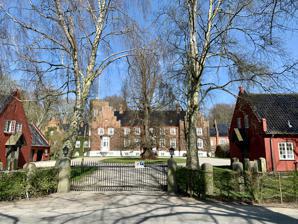
Building: Krabbesholm, Lejre Municipality
Country: Denmark
Year built: 1853
Manor house near Skibby, Denmark Krabbesholm Krabbesholm in 2020 General information Location Krabbesholmvej 14 Abr/> 4070 Kirke Hyllinge Country Denmark Coordinates 55°43′48″N 11°57′0″E / 55.73000°N 11.95000°E / 55.73000; 11.95000 Completed 1853 Design and construction Architect(s) Frederik Galatius Krabbesholm is a manor house and estate located on the Hornsherred peninsula, between Skibby and Sæby, Lejre Municipality , some 50 kilometres west of Copenhagen , Denmark . The manor was detached from Egholm by Oluf Rosenkrantz in 1783 but the two estates had the same owners until 1806. The Gothic Revival style main building, the first on the estate, was built for Lars Trolle in 18. The estate covers 488 hectares of land. History Rosenkrantz and Skeel families Oluf Rosenkrantz The village of Vindeby was formerly located on the site. It was destroyed in the First and Second Dano-Swedish Wars. It belonged to Egholm Manor . Oluf Rosenkrantz inherited Egholm after his father. He later increased the number of tenant farms under the manor to an extent that compromised the rational management of the estate. In 1647 he was granted royal permission to establish a new manor on part of the land.  He named his new estate Krabbesholm (Krabbe's Isle) as a tribute to his wife, Birgitte Krabbe. Frederik Christian Rosenkrantz Rosenkrantz fell out of favour at the court after opposing the new Absolute monarchy and was forced to cede all his estates to his daughters and sons-in-law. Egholm and Krabbesholm were ceded to Mogens Skeel . In 1685, Skeel sold theestates to Otte Skeel. After his death Krabbesholm passed to his son-in-law, Otto Krabbe.  Otto Krabbe's and Birgitte Skeel's son in-law, Iver Rosenkrantz , inherited Krabbesholm in 1737. He was after his death in 1745 succeeded by his son Frederik Rosebnkrantz . Frederik Christian Rosenkrantz inherited the estates in 1763 and was already the owner of Ryegaard , Barritskov and Trudsholm. He endowed his estates to Niels Rosenkrantz with an obligation to establish a stamhus (family trust) from the estates. Stamhuset Rosenkrantz was established from Ryegaard, Barritskov and Trudsholm. 19th century Nicolai Abraham Holten , owned Jrabbesholm in 1810-1850 In 1804, Niels Rosenkrantz sold Egholm and Krabbesholm to his brother Marcus Gjøe Rosenkrantz , who just two months later sold them to Christian Conrad, Count of Danneskiold-Samsøe and Lars Lassen . In 1806 the two partners divided the estates between them, leaving Danneskiold-Samsøe as the sole owner of Krabbesholm. The main building depicted by Ferdinand Richard In 1810, Krabbesholm was acquired by Nicolai Abraham Holten . Holten, who resided on his other estate, Lindegården, did not construct a main building on the estate. He established the first school in Sæby. Holten died in 1850. In 1852, Krabbesholm was sold in public auction. The buyer was Lars Trolle. In 1853, he constructed the first main building at Krabbesholm. In 1871, Trolle sold Krabbesholm to Frederik Vilhelm T Treschow . 20th century Treschow 's daughter, Clara Sophie Treschow, who had inherited Krabbesholm in 1876, married Niels Joachim Christian Gregers Juel, a son of Niels Rudolph Juel of Hverringe Manor on Funen . He died in 1938. In 1939,  Krabbesholm was sold in public auction for DKK 935,000. The biyer was De Forenede Kulimportører , a importer of coal, coke (fuel)coke and cinders . In 1979, De Forenede Kulimportører was converted into a property company under the name 79- ) Ejendomsselskabet D.F.K. A/S. Architecture The main building is designed in Gothic Revival style . Estate The estate covers 488 hectares of land. The main building is situated in a large garden with woodland to the north and tree-lined avenues in three directions. A number of protected archeological sites are located on the estate, including a burial mound from the Bronze Age known as Sofiehøh. List of owners (1647-1684) Oluf Rosenkrantz (1684-1685) Mogens Skeel (1685-1695) Otte Skeel (1695-1719) Otto Krabbe (1719-1737) Birgitte Skeel, gift Krabbe (1737-1745) Iver Rosenkrantz (1745-1763) Charlotte Amalie Skeel, gift Rosenkrantz (1763-1802) Frederik Christian Rosenkrantz (1802-1804) Niels Rosenkrantz (1804) Marcus Gjøe Rosenkrantz (1804-1806) Lars Lassen (1804-1806) Christian Conrad, Count of Danneskiold-Samsøe (1806-1810) Peder Nørgaard (1806-1810) Poulsen (1810-1850) Nicolai Abraham Holten (1850-1852) Estate of Nicolai Abraham Holten (1852-1871) Lars Trolle (1871-1876) Frederik Wilhelm Treschow (1876- ) Anna Sophie Treschow, gift Iuel ( -1939) Niels Joachim Christian Gregers Iuel (1939-1979) A/S De forenede Kulimportører (1979- ) Ejendomsselskabet D.F.K. A/S See also Sæby Church, Lejre Municipality References